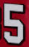
Number: 5